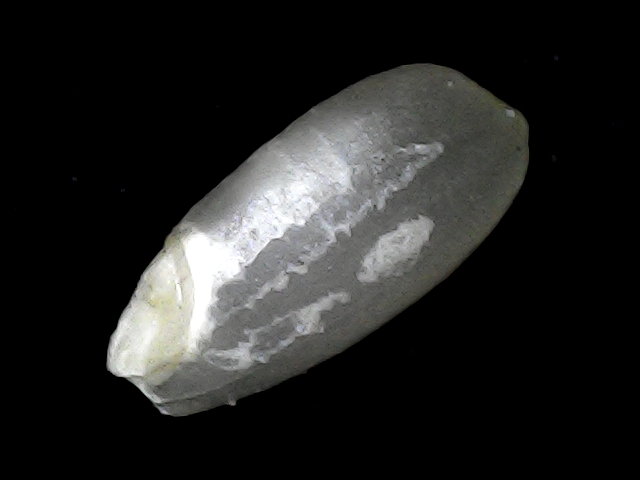
Rice variety: BD33